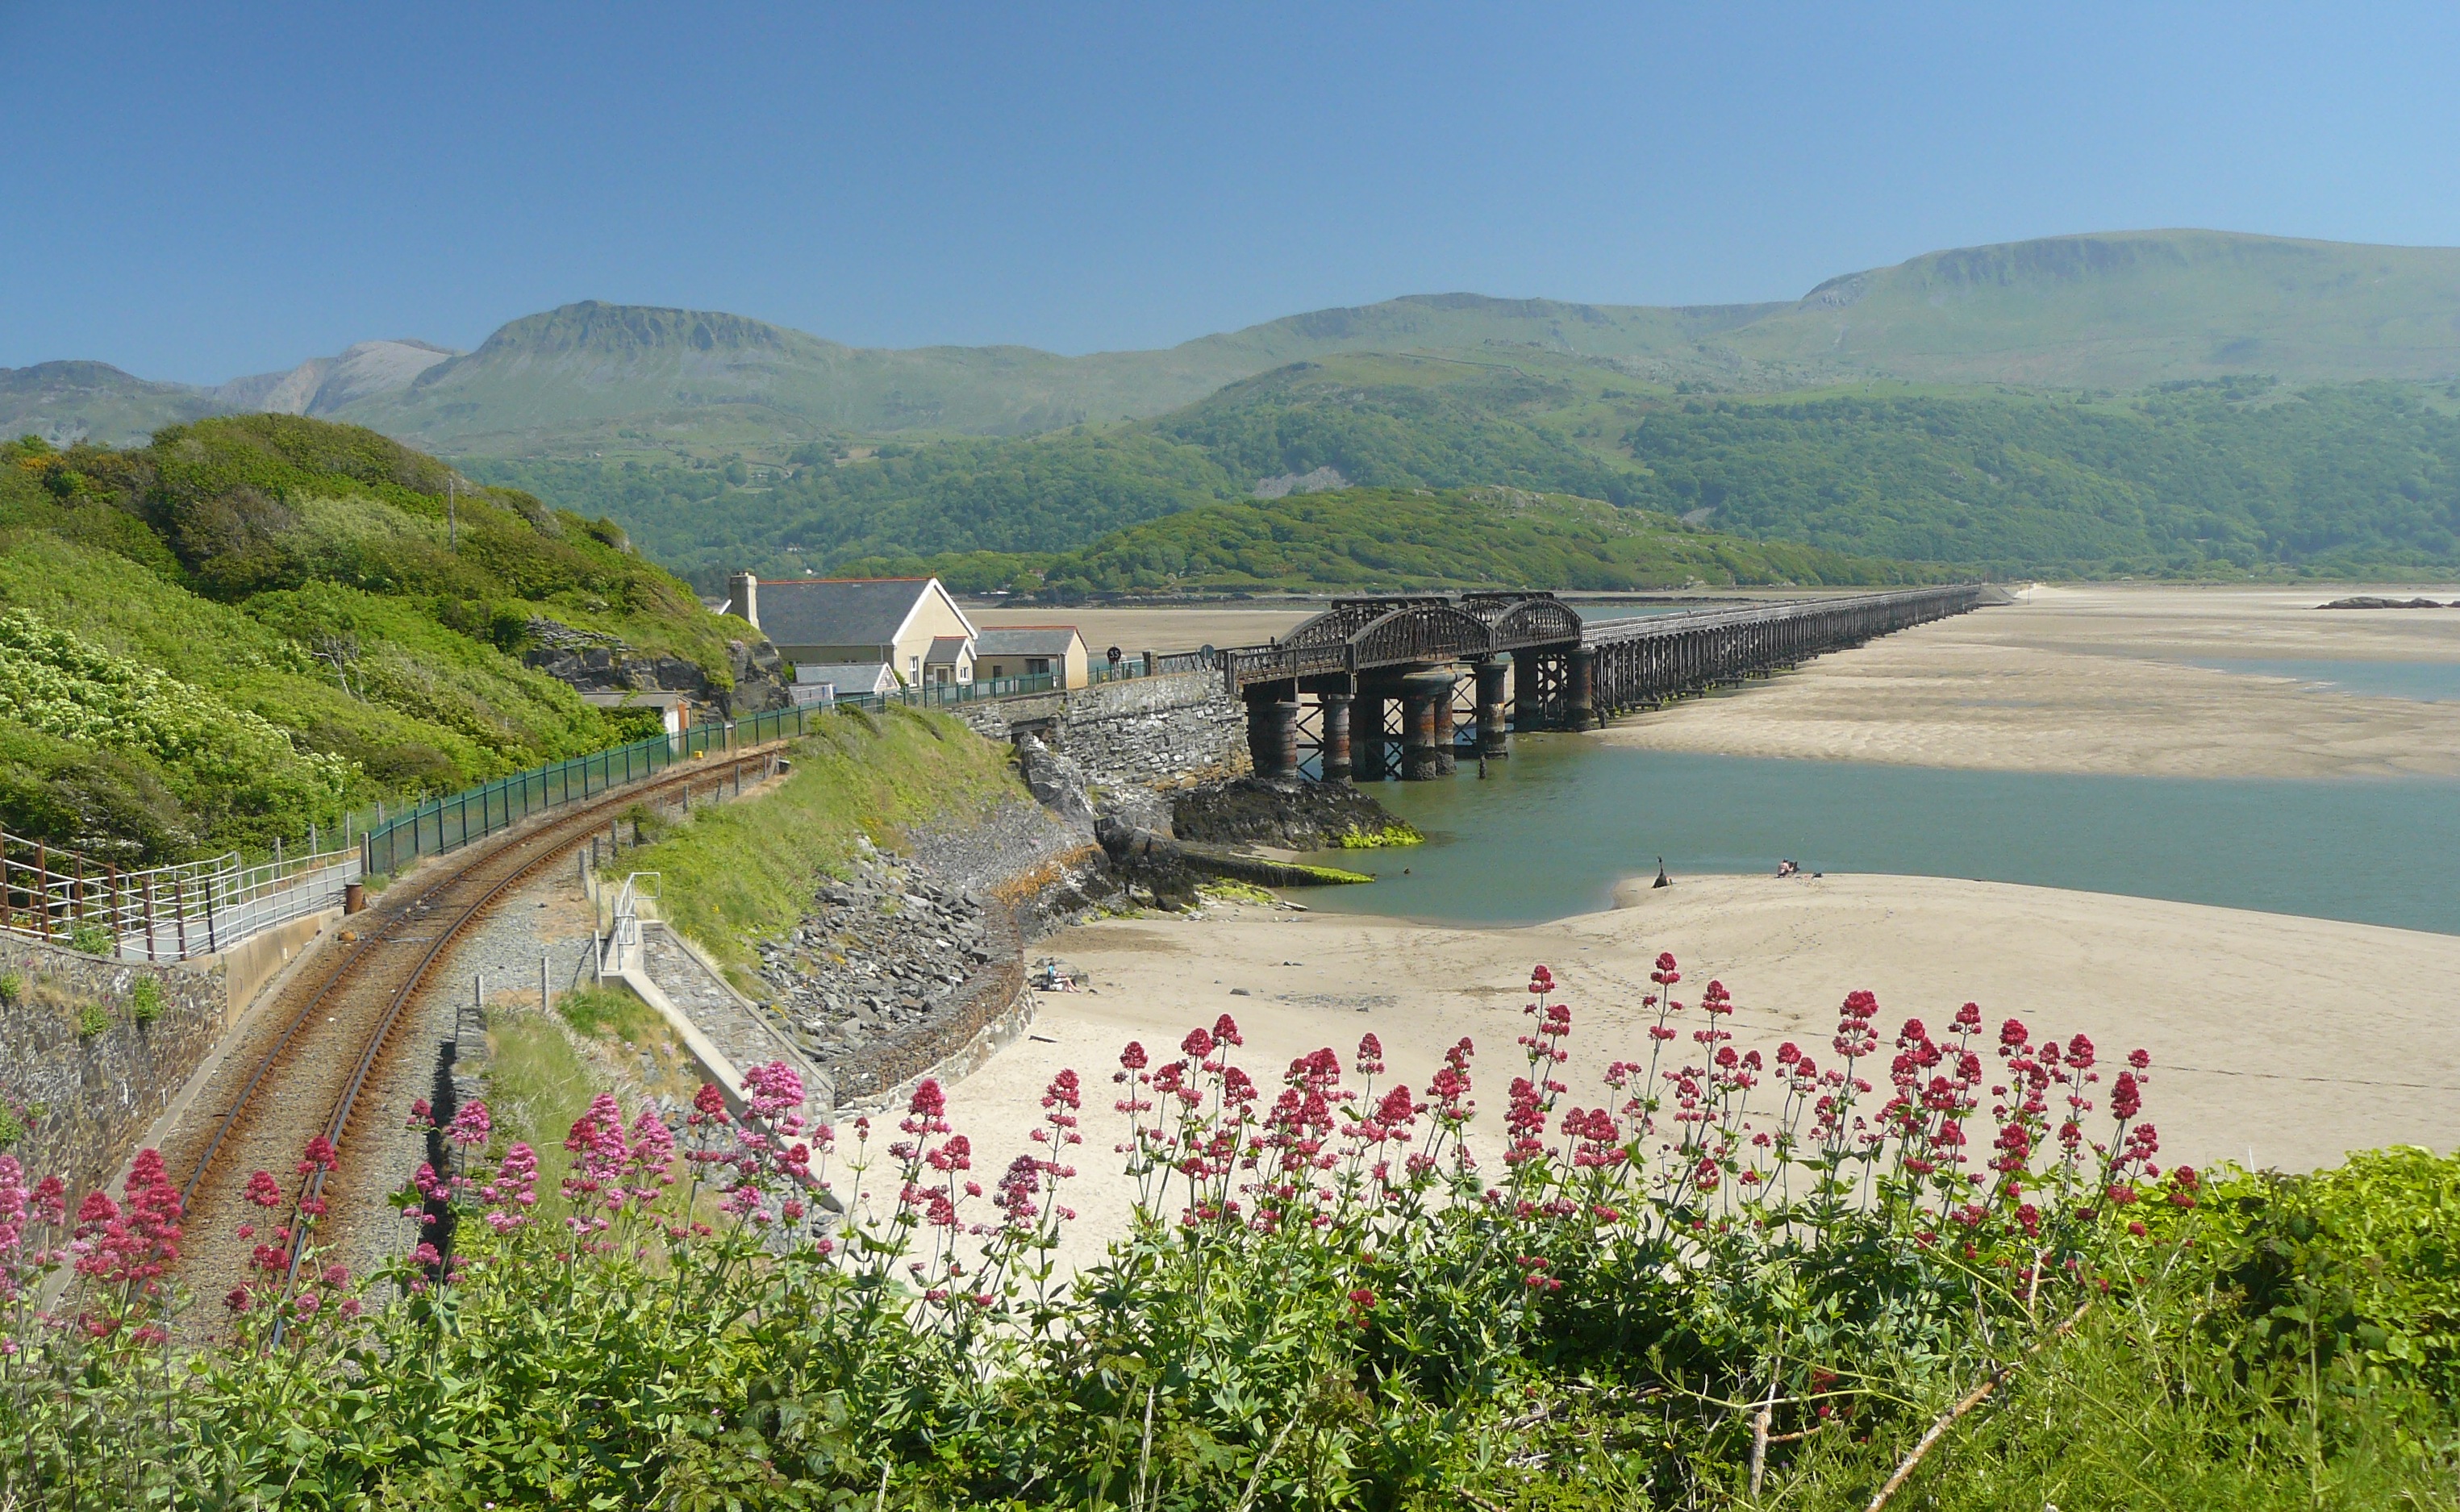
bridge, transport, rural area, flower, river, landscape, plant, hill, wildflower, reservoir, farm, fell, tourism, village